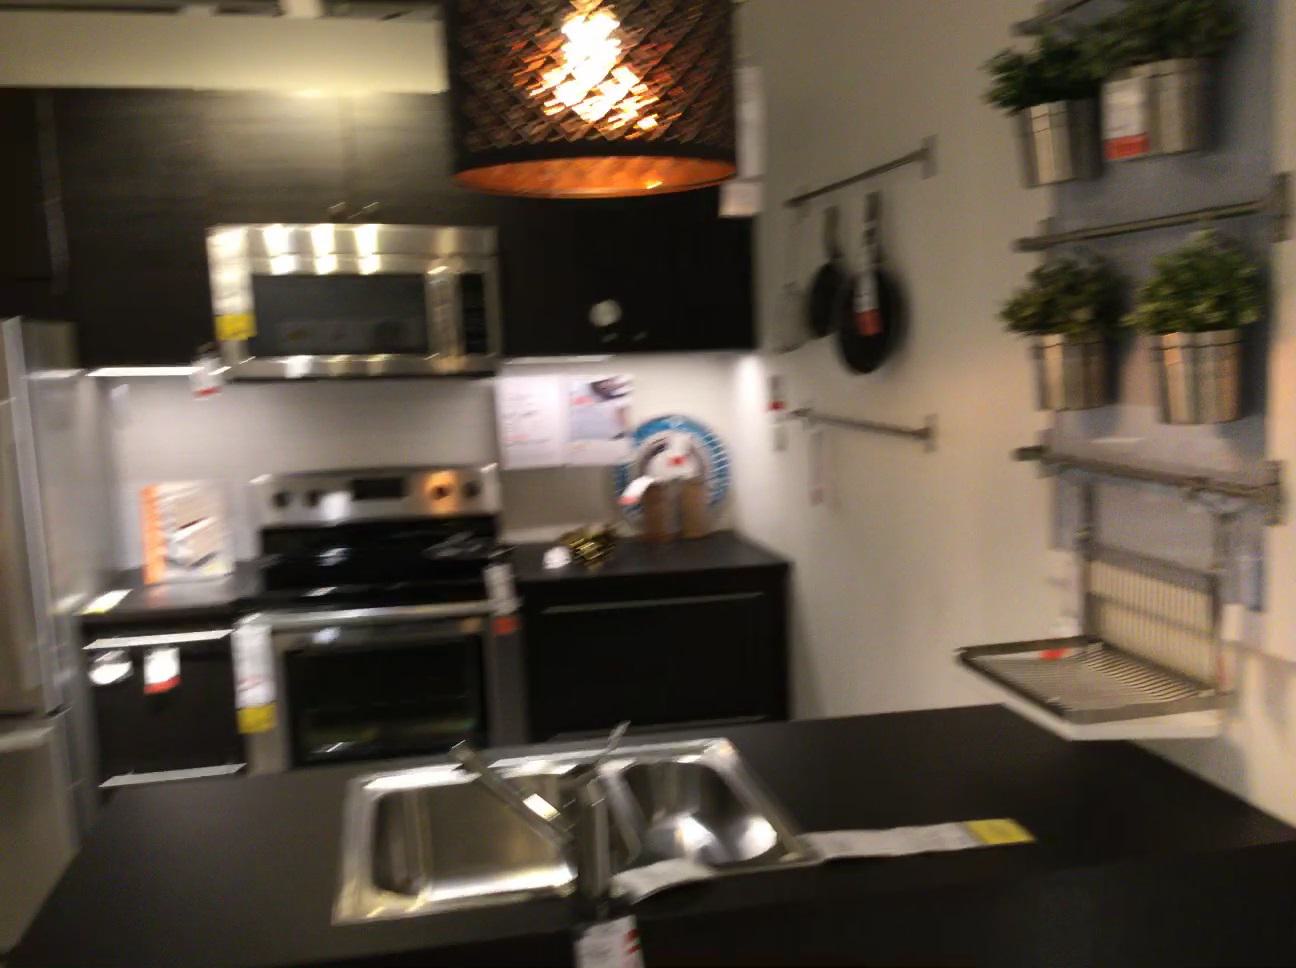
Question: Is the sink above the microwave from the camera's perspective? Final answer should be yes or no.
Answer: No